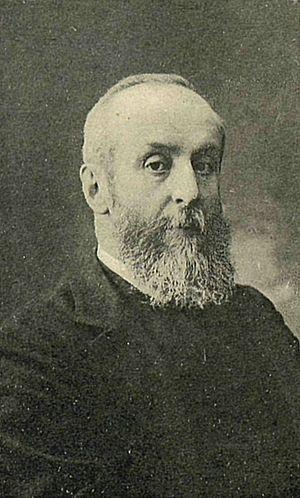
Le comte Alexeï Alexandrovitch Bobrinski, en russe : Алексей Александрович Бобринский, né en 1852 à Saint-Pétersbourg, et mort en 1927 à Grasse est un homme politique russe, et également homme d'affaires, qui fut archéologue, historien, ethnographe et critique d'art, président de la noblesse de Saint-Pétersbourg du 14 avril 1876 au 27 janvier 1890 et du 1ᵉʳ février 1893 au 8 février 1897, sénateur, et membre du Conseil d'État.